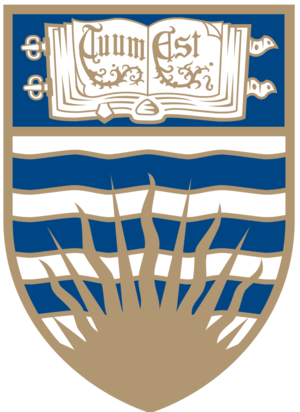
University of British Columbia
University of British Columbia er et offentligt forskningsuniversitet beliggende i British Columbia i Canada. Universitetet blev grundlagt i 1908 som McGill University College of British Columbia og blev i 1915 uafhængigt og ændrede navn til sit nuværende. Det er British Columbias ældste højere læreanstalt og har i dag over 60.000 studerende ved sine afdelinger i Vancouver og i Kelowna i Okanagan Valley. De fleste studerende er tilknyttet de fem største fakulteter: Arts, Science, Applied Science, Medicine og Sauder School of Business.